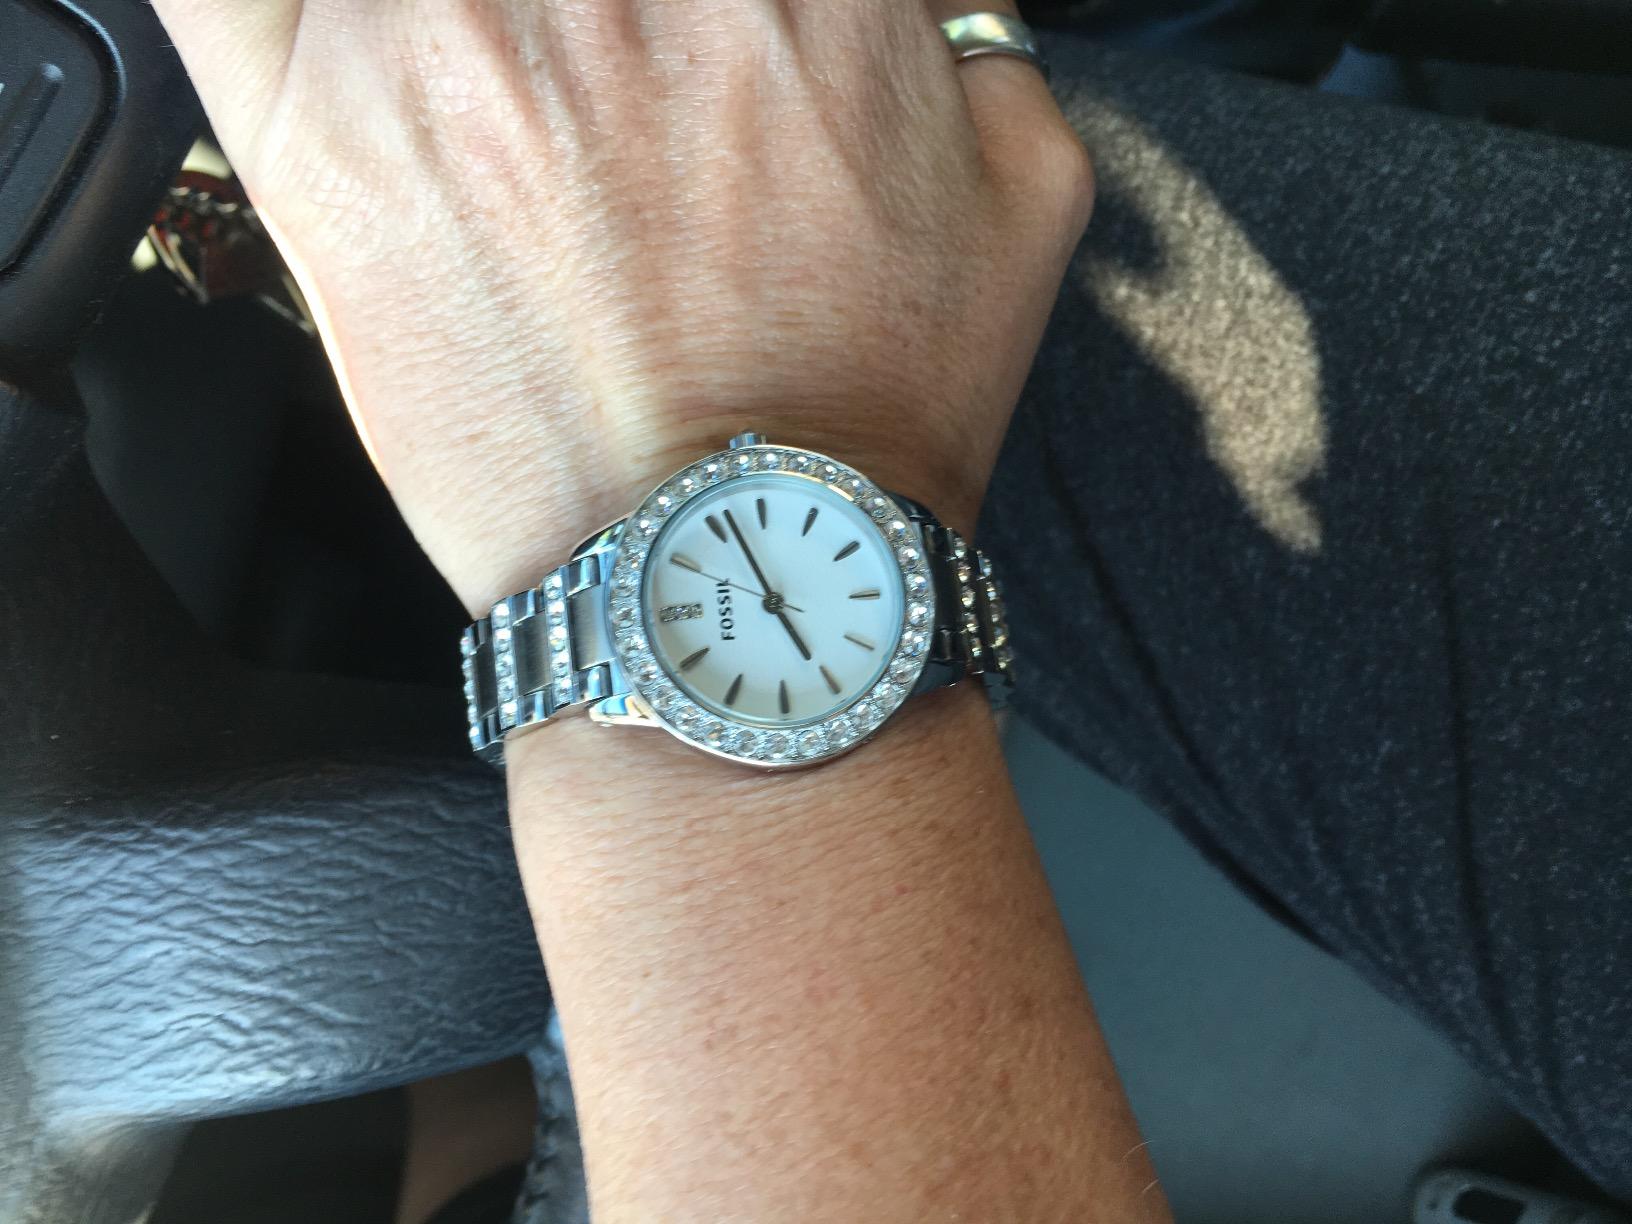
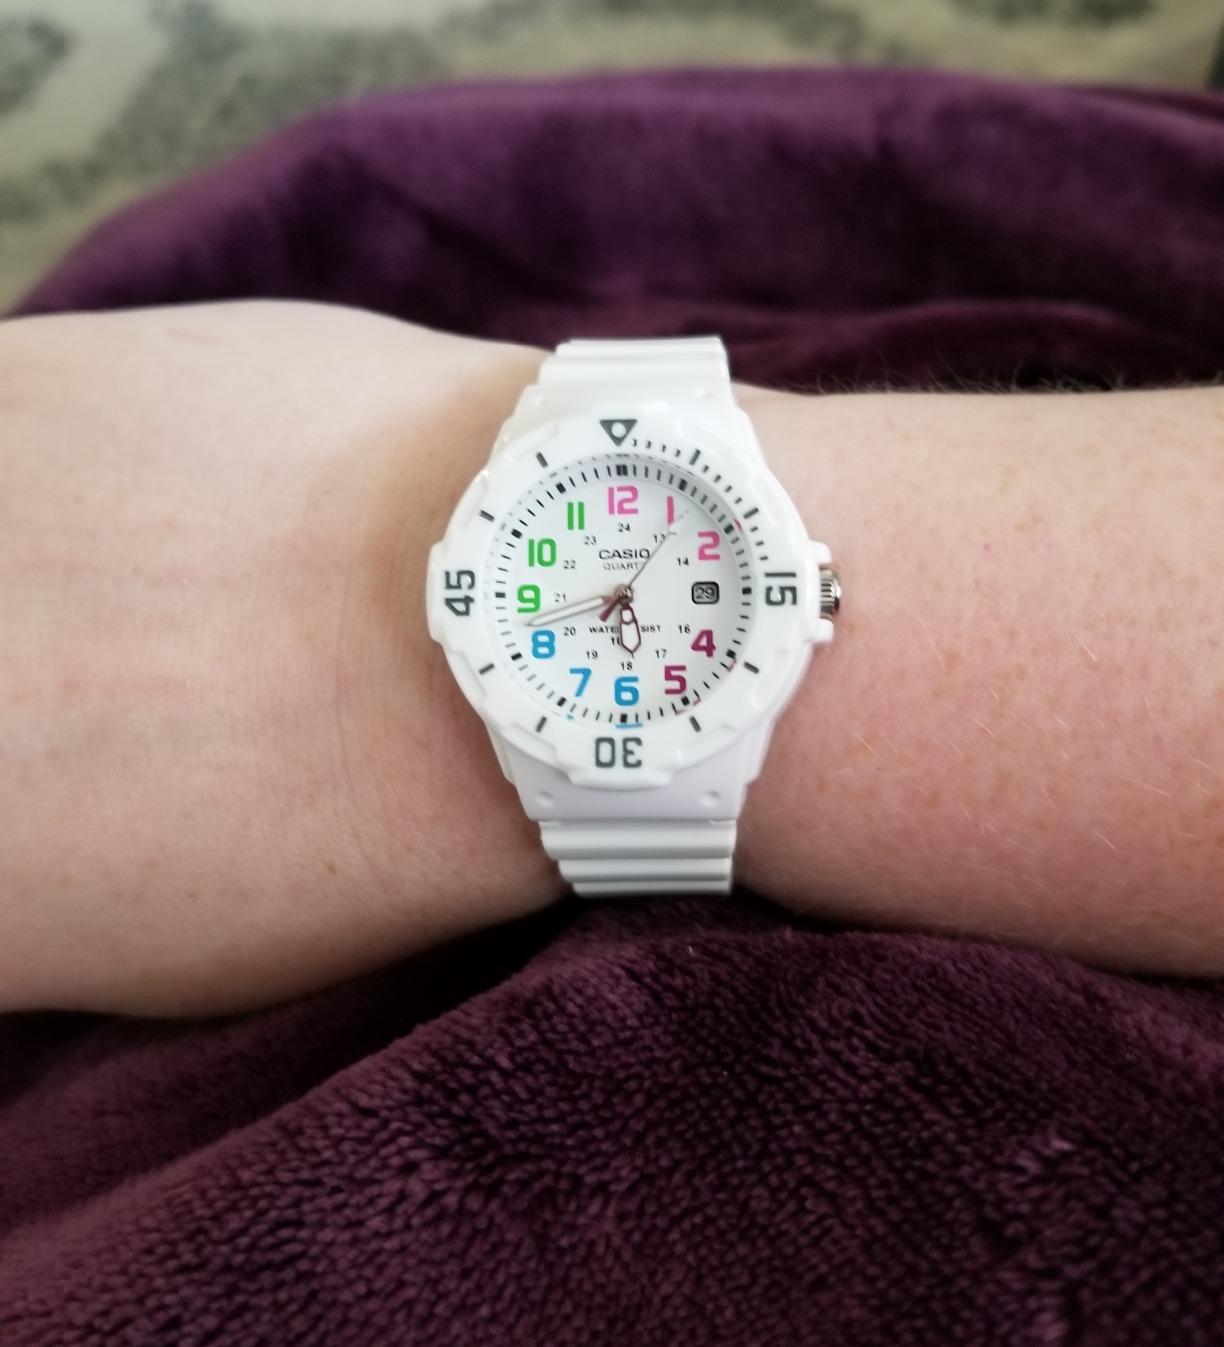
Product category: accessories_watch
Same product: no